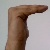
The image shows a hand gesture representing a space in Indian Sign Language.